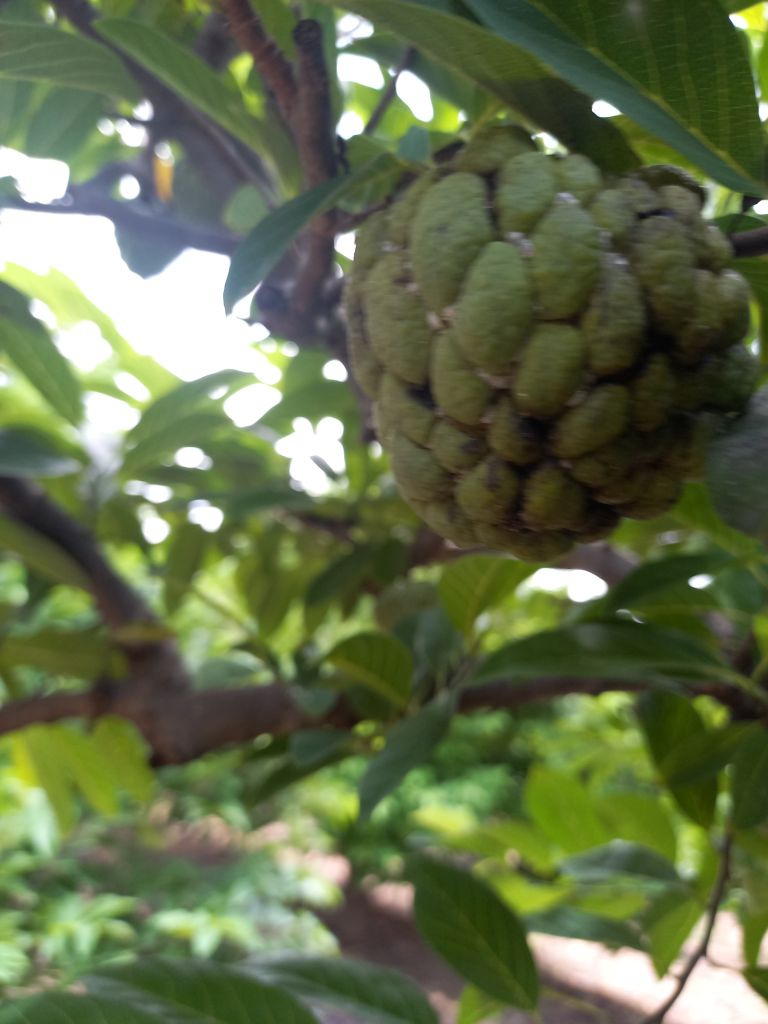
Disease label: Athracnose